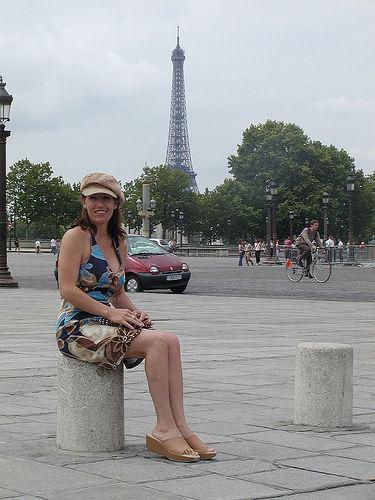
Weather: cloudy or overcast